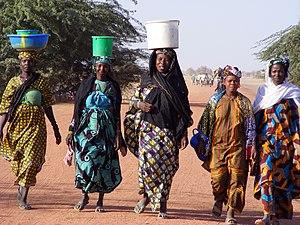
La culture du Mali, vaste pays enclavé d'Afrique de l'Ouest, désigne d'abord les pratiques culturelles observables de ses habitants.